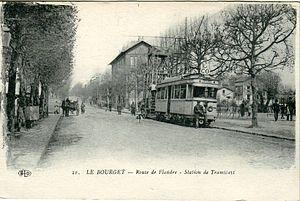
La Compagnie des tramways de Paris et du département de la Seine a été créée en 1887, pour exploiter les lignes situées au nord de Paris, dans l'ancien arrondissement de Saint-Denis du département de la Seine.
En métropole, la route nationale 2, ou RN 2, est une route nationale française reliant Paris à la frontière franco-belge.
Le Bourget est une commune française située dans le département de la Seine-Saint-Denis en région Île-de-France.